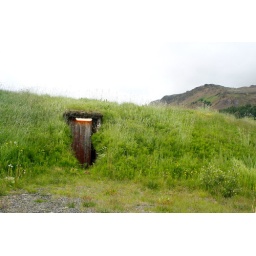
door in the hill